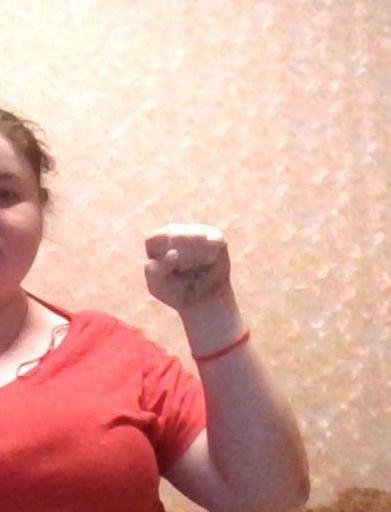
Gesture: fist